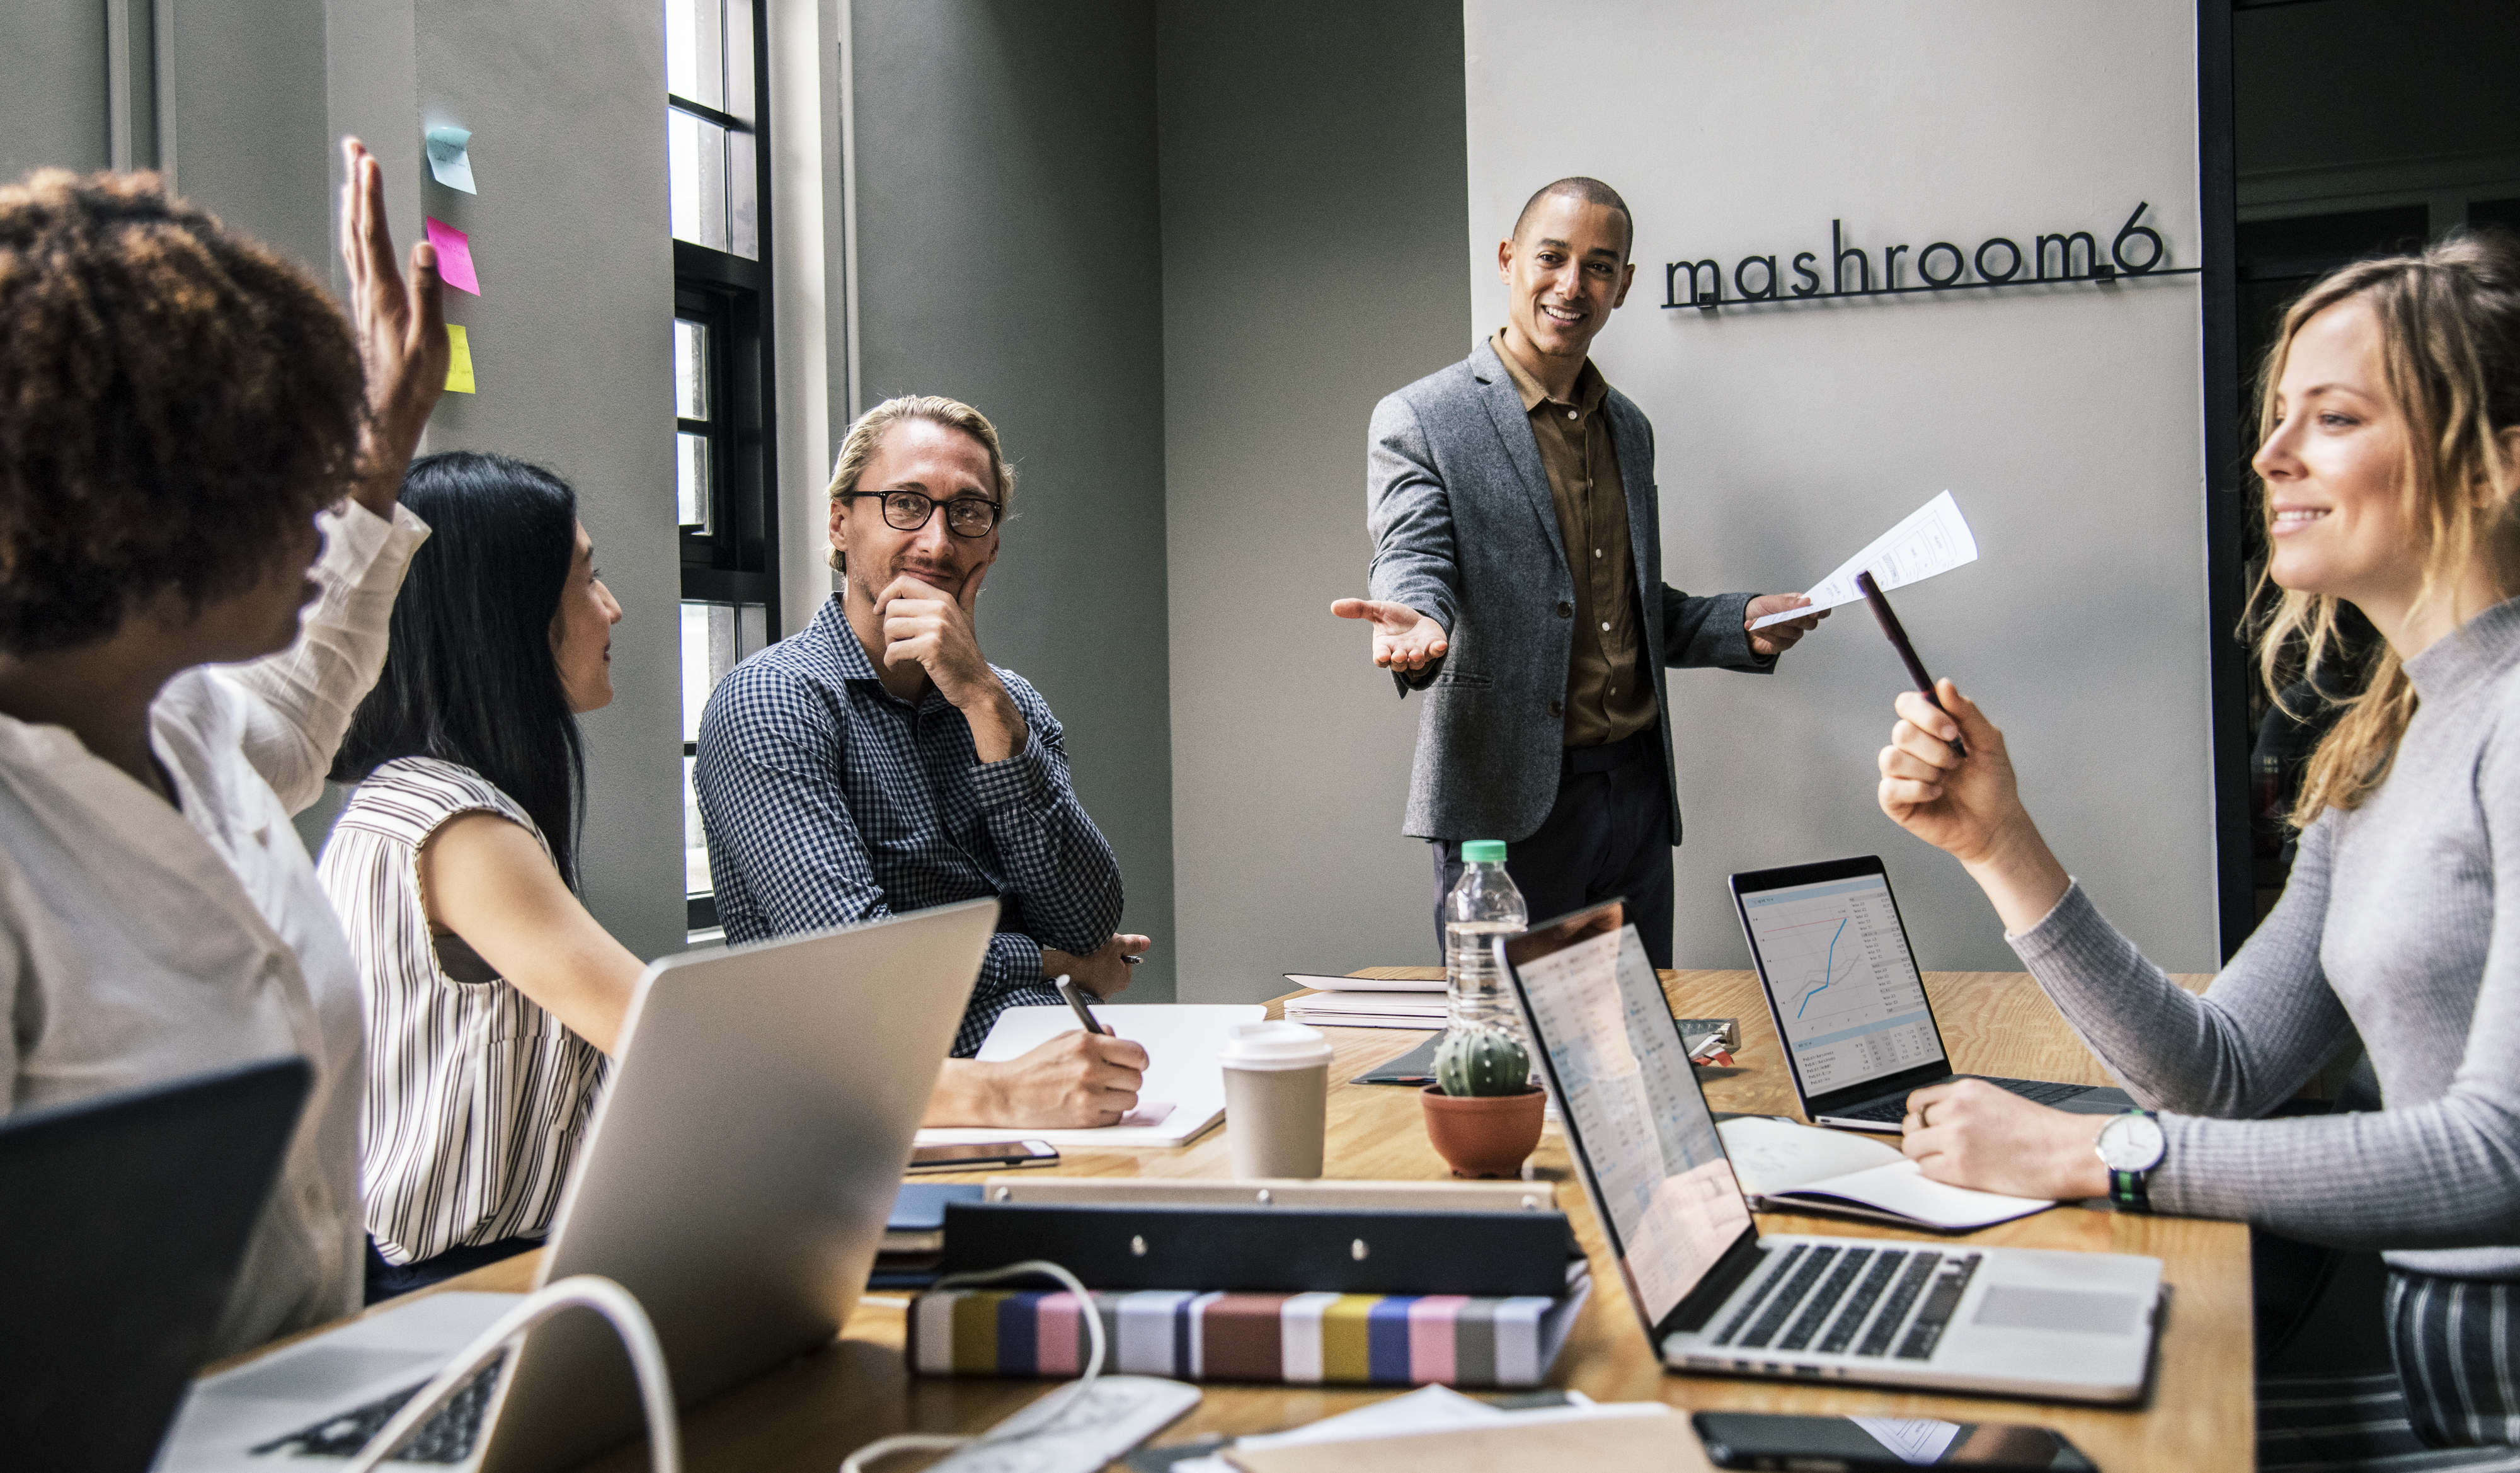
action, african american, agreement, american, black, brainstorming, business, caucasian, cheerful, collaboration, colleagues, communication, computer, concentrated, connection, digital device, discussion, diverse, entrepreneur, european, expertise, expression, financial, group, ideas, laptop, man, meeting, network, notebook, people, presentation, raising hand, smiling, startup, strategy, talking, team, teamwork, together, training, vision, voice, westerner, wireless, woman, work, working, workplace, workshop, workspace, design, conversation, technology, electronic device, human behavior, job